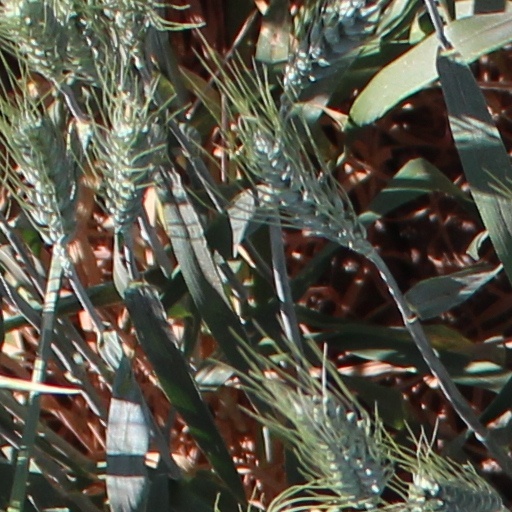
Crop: wheat